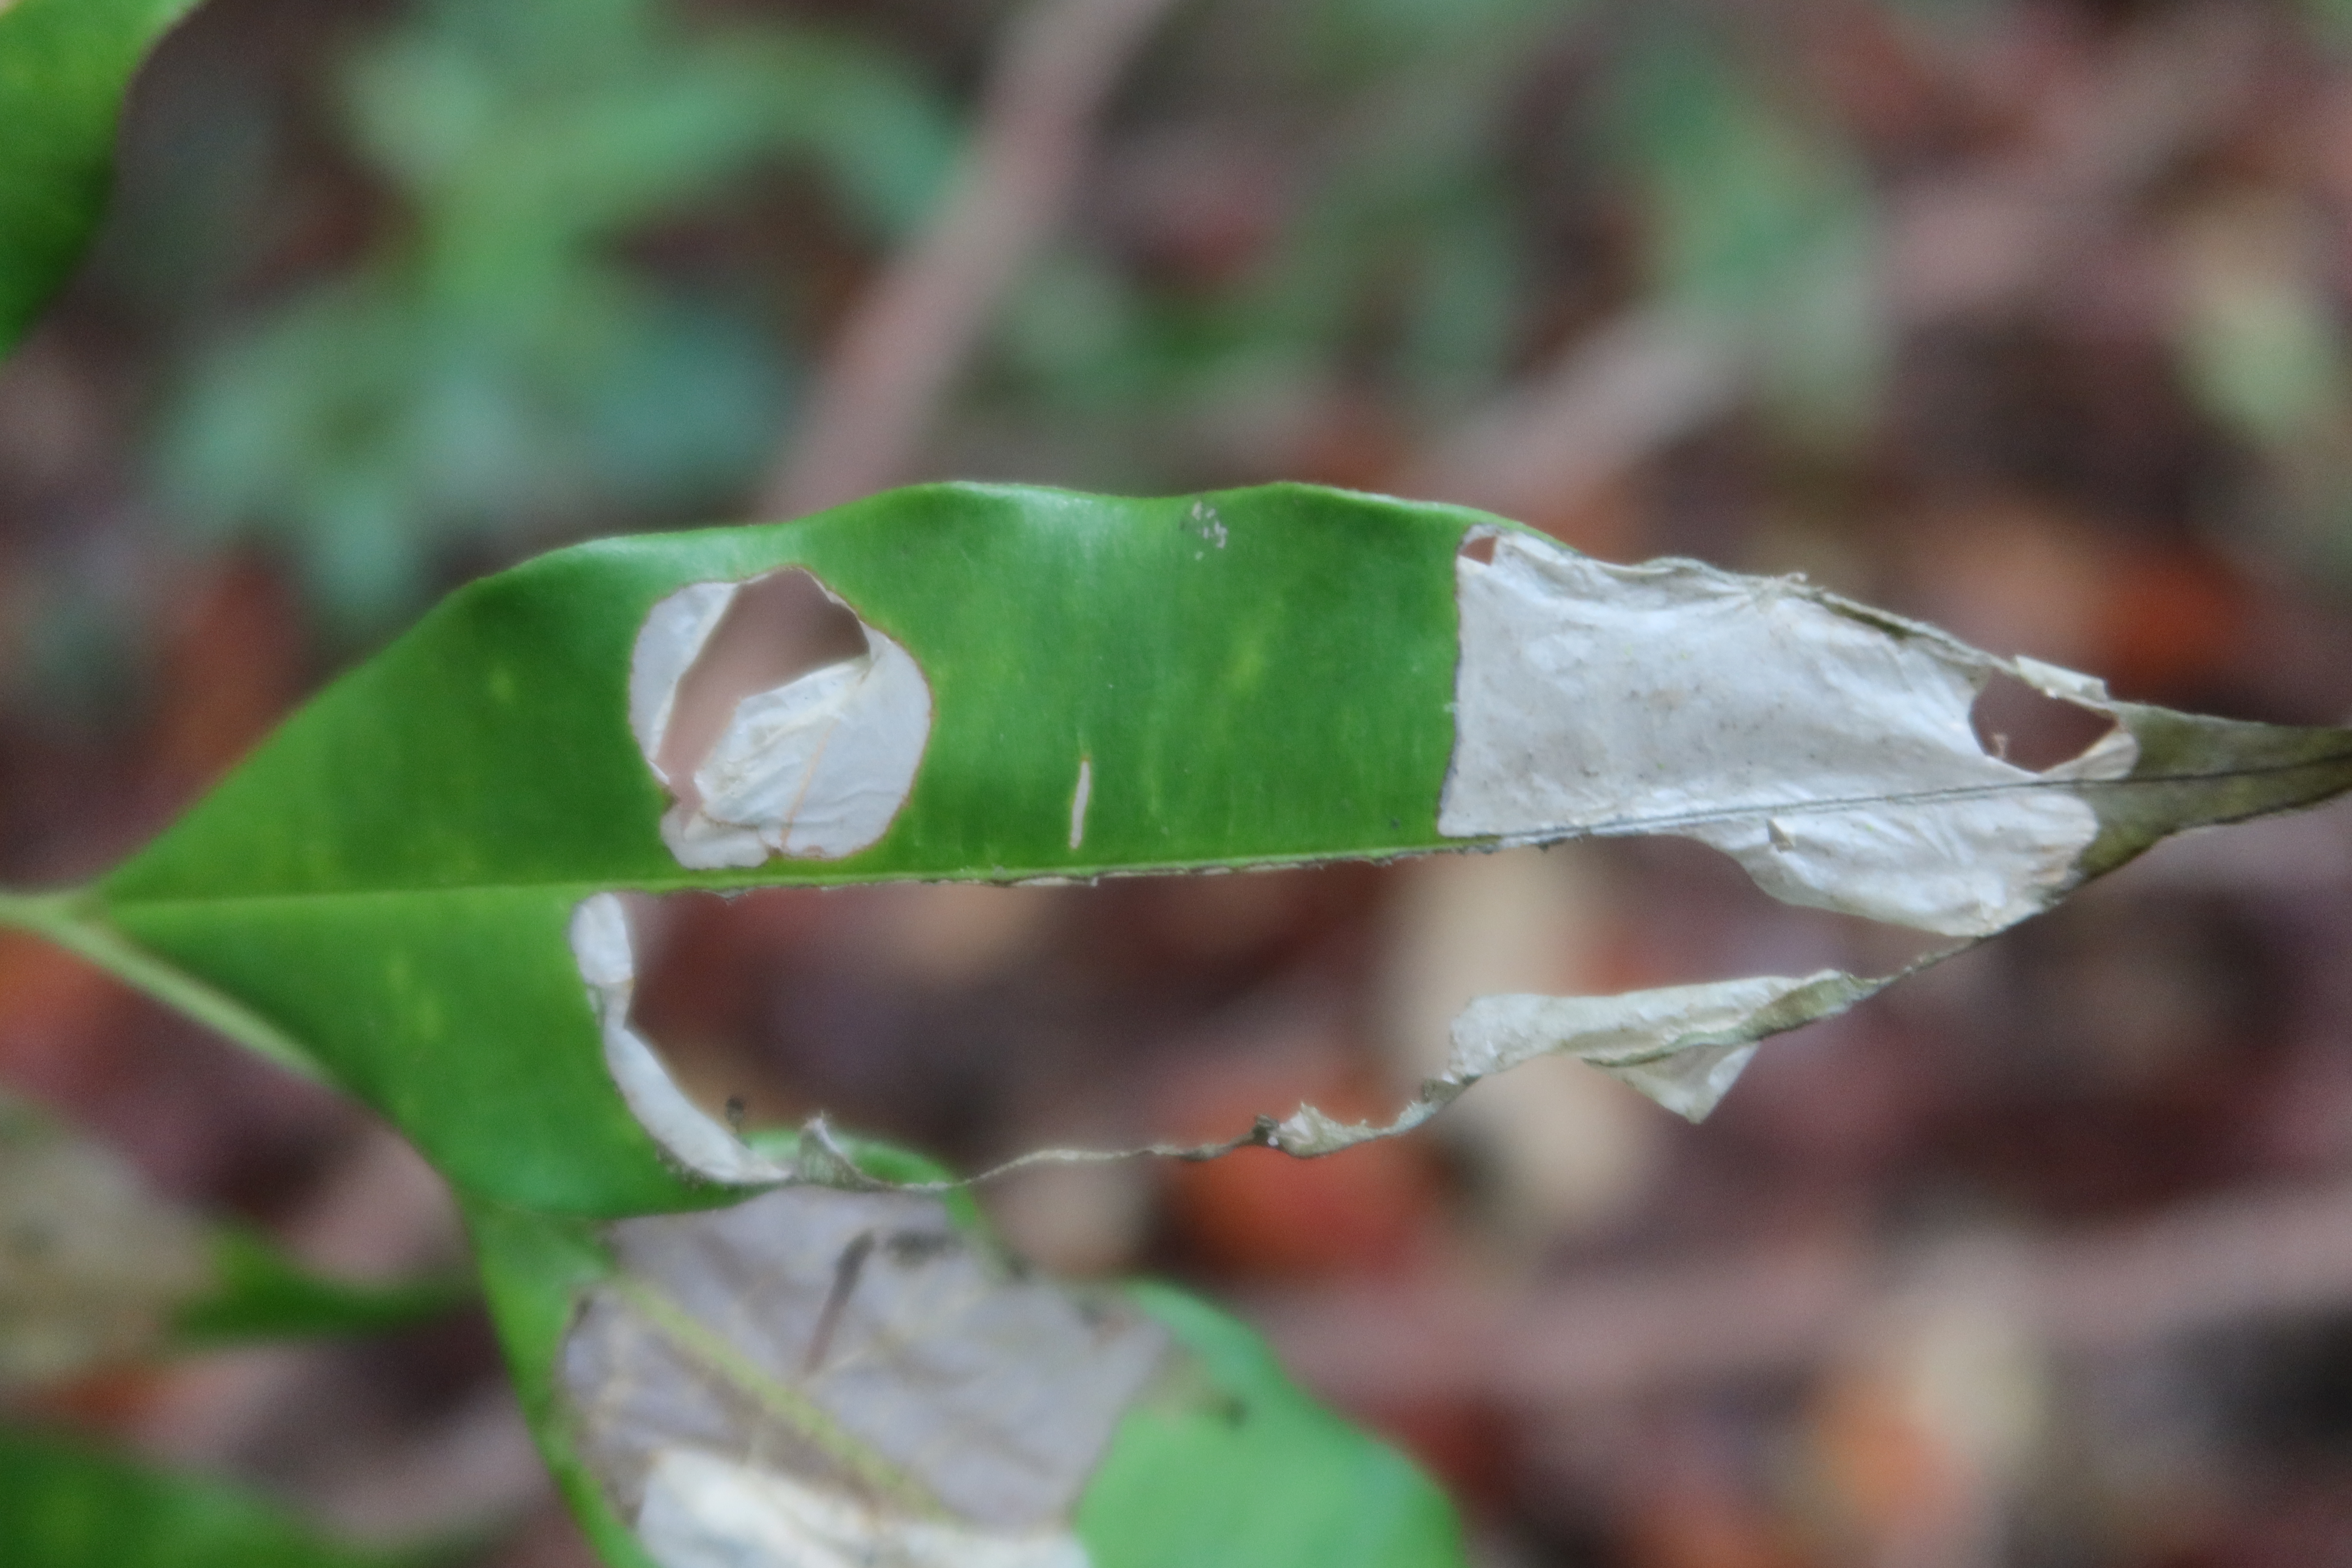
Label: Translucent lesion